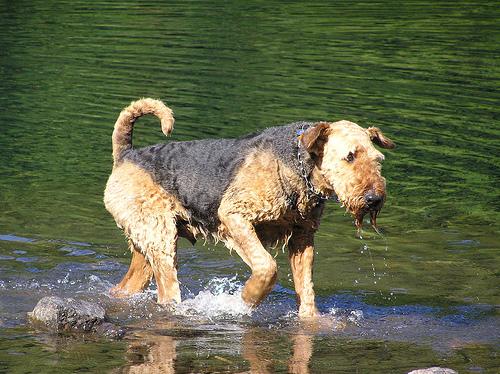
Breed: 200-n000008-Airedale